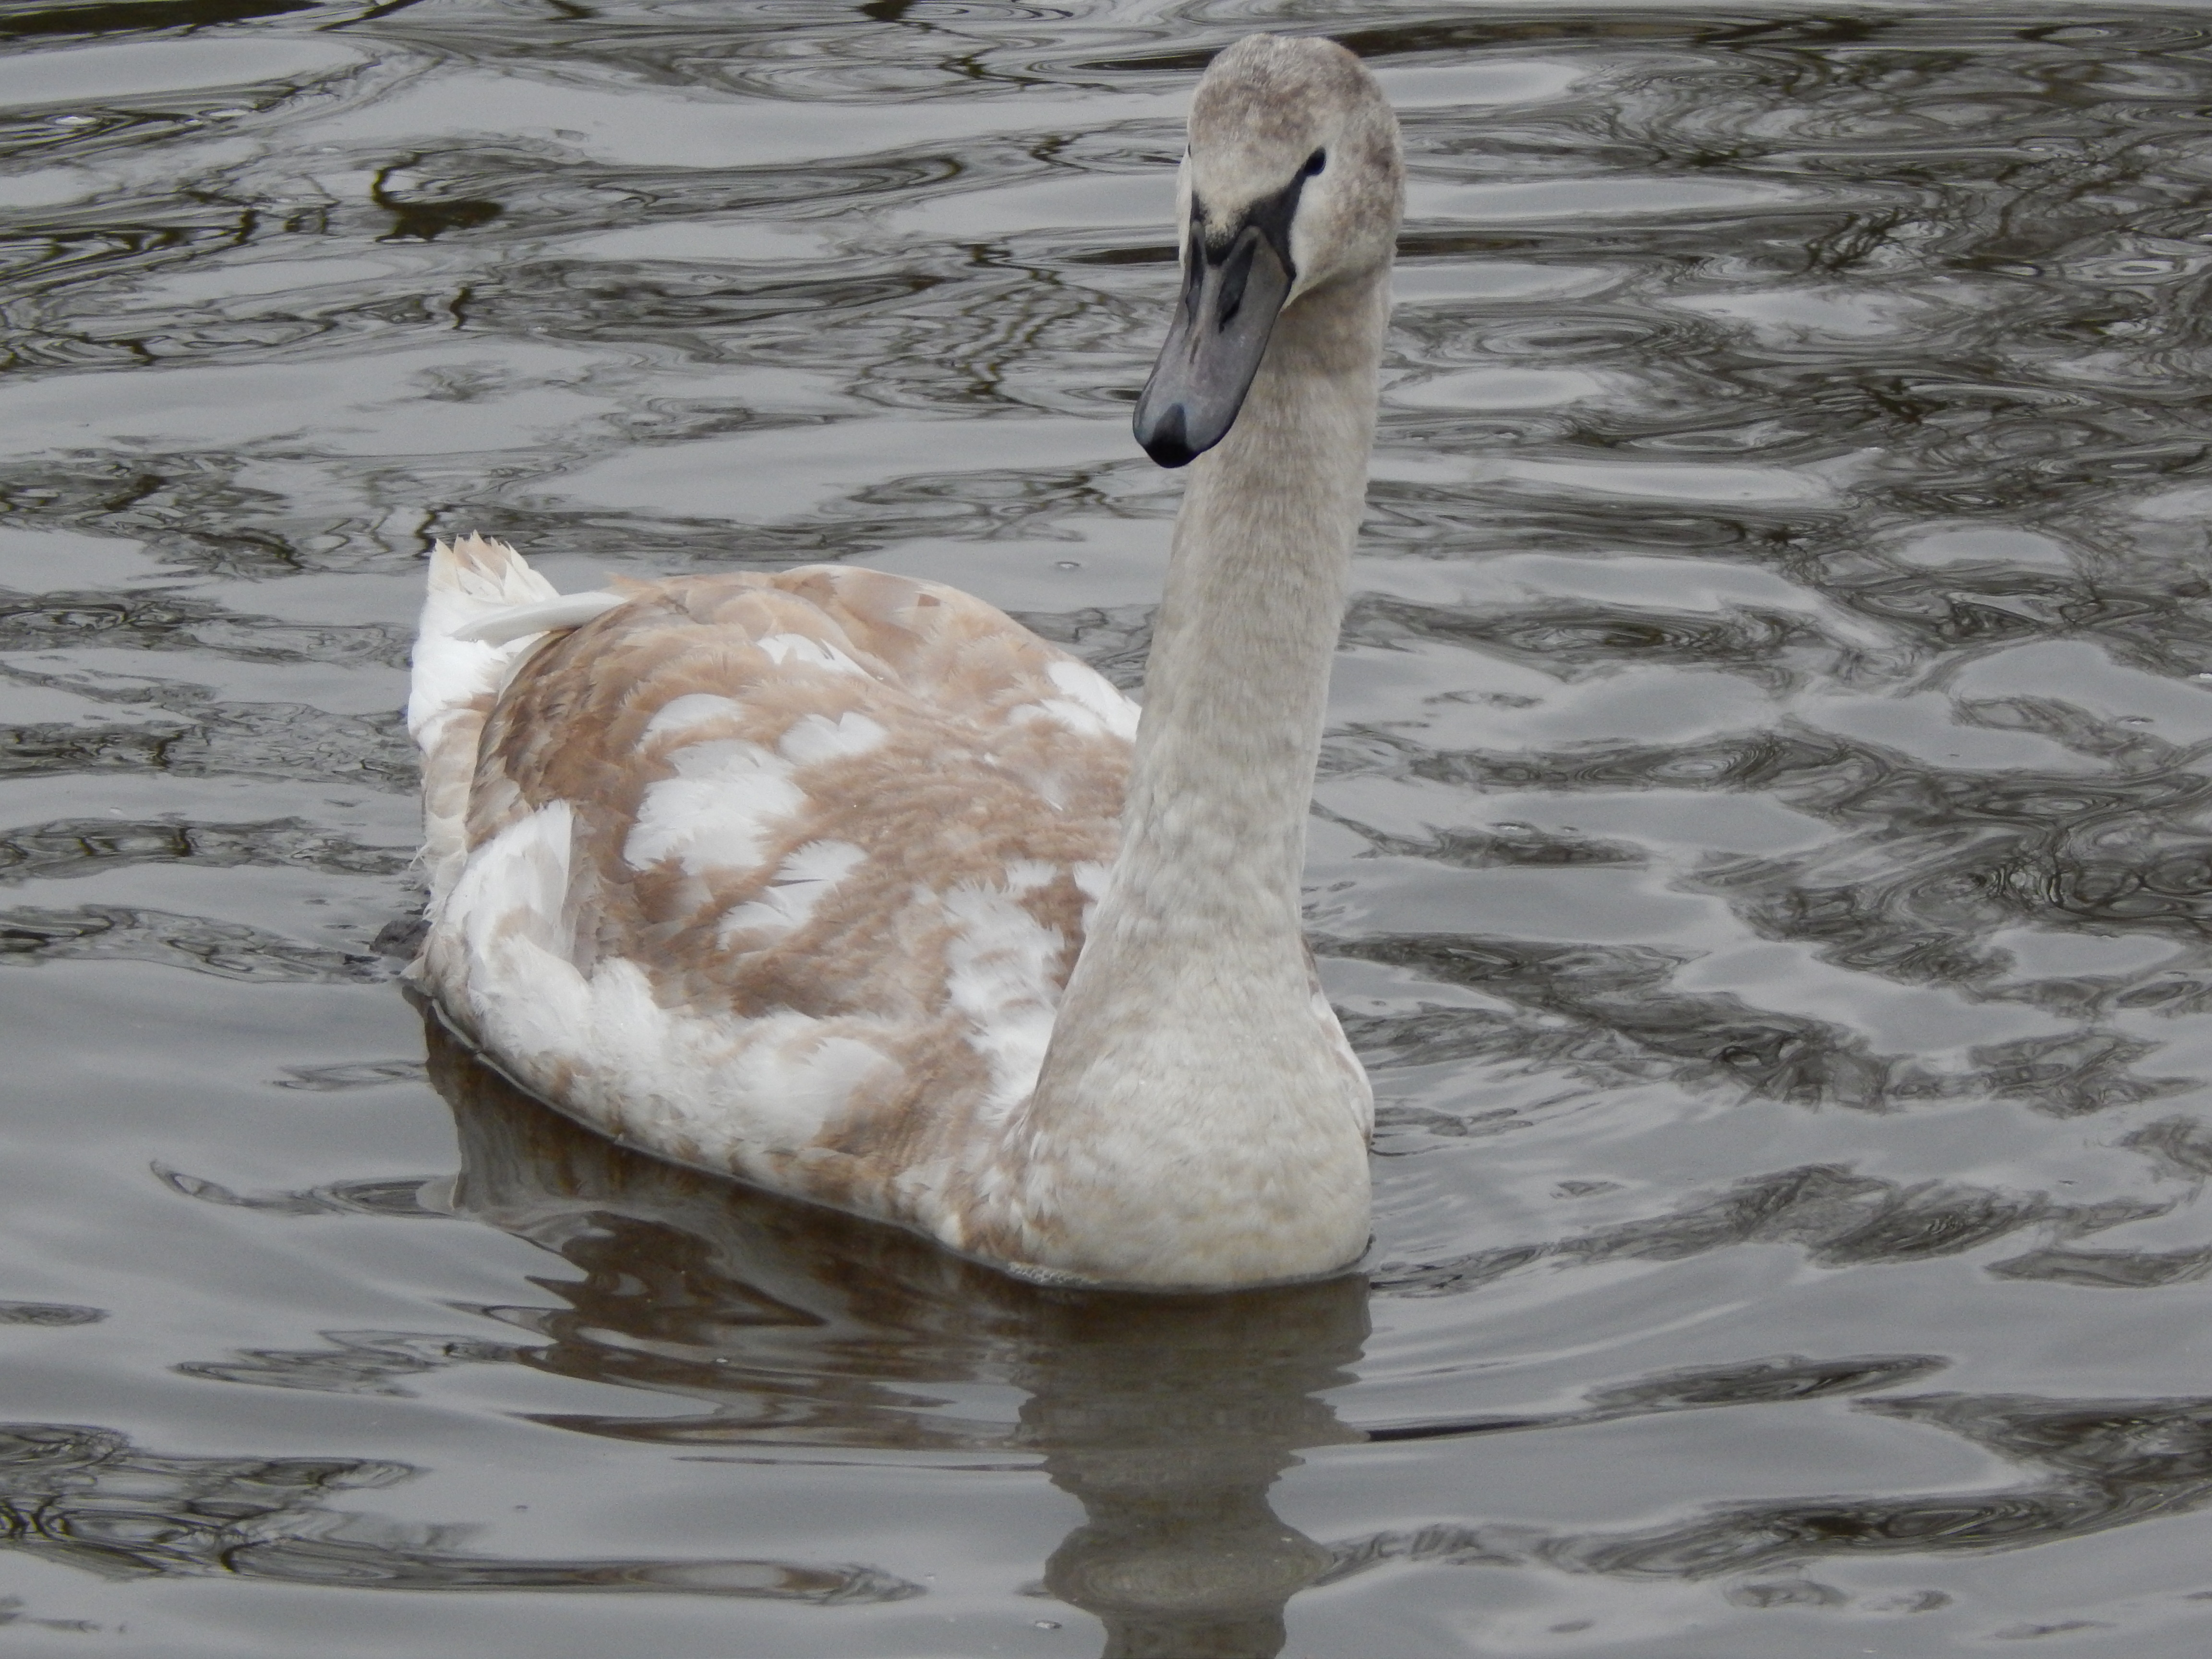
water, bird, wing, river, wildlife, food, beak, fauna, swan, feeding, goose, vertebrate, waterfowl, water bird, ducks geese and swans